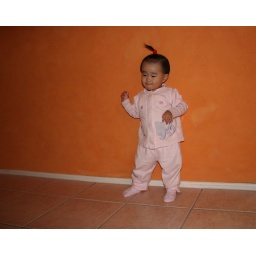
Monica has just started walking and has also learned how to pose against our orange wall.